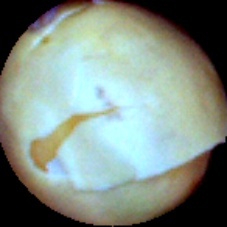
Label: Skin-damaged